Optician

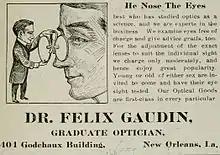
"He Nose The Eyes". 1910 advertisement for Dr. Felix Gaudin, "Graduate Optician", New Orleans

The first known artistic representation of glasses was painted by Tommaso da Modena in 1352. He did a sequence of frescoes of brothers efficiently reading or replicating manuscripts; one holds a magnifying glass while the other has glasses suspended on his nose. Once Tommaso had established the example, other painters positioned spectacles on the noses of many of subjects, almost certainly as a representation of wisdom and respect.